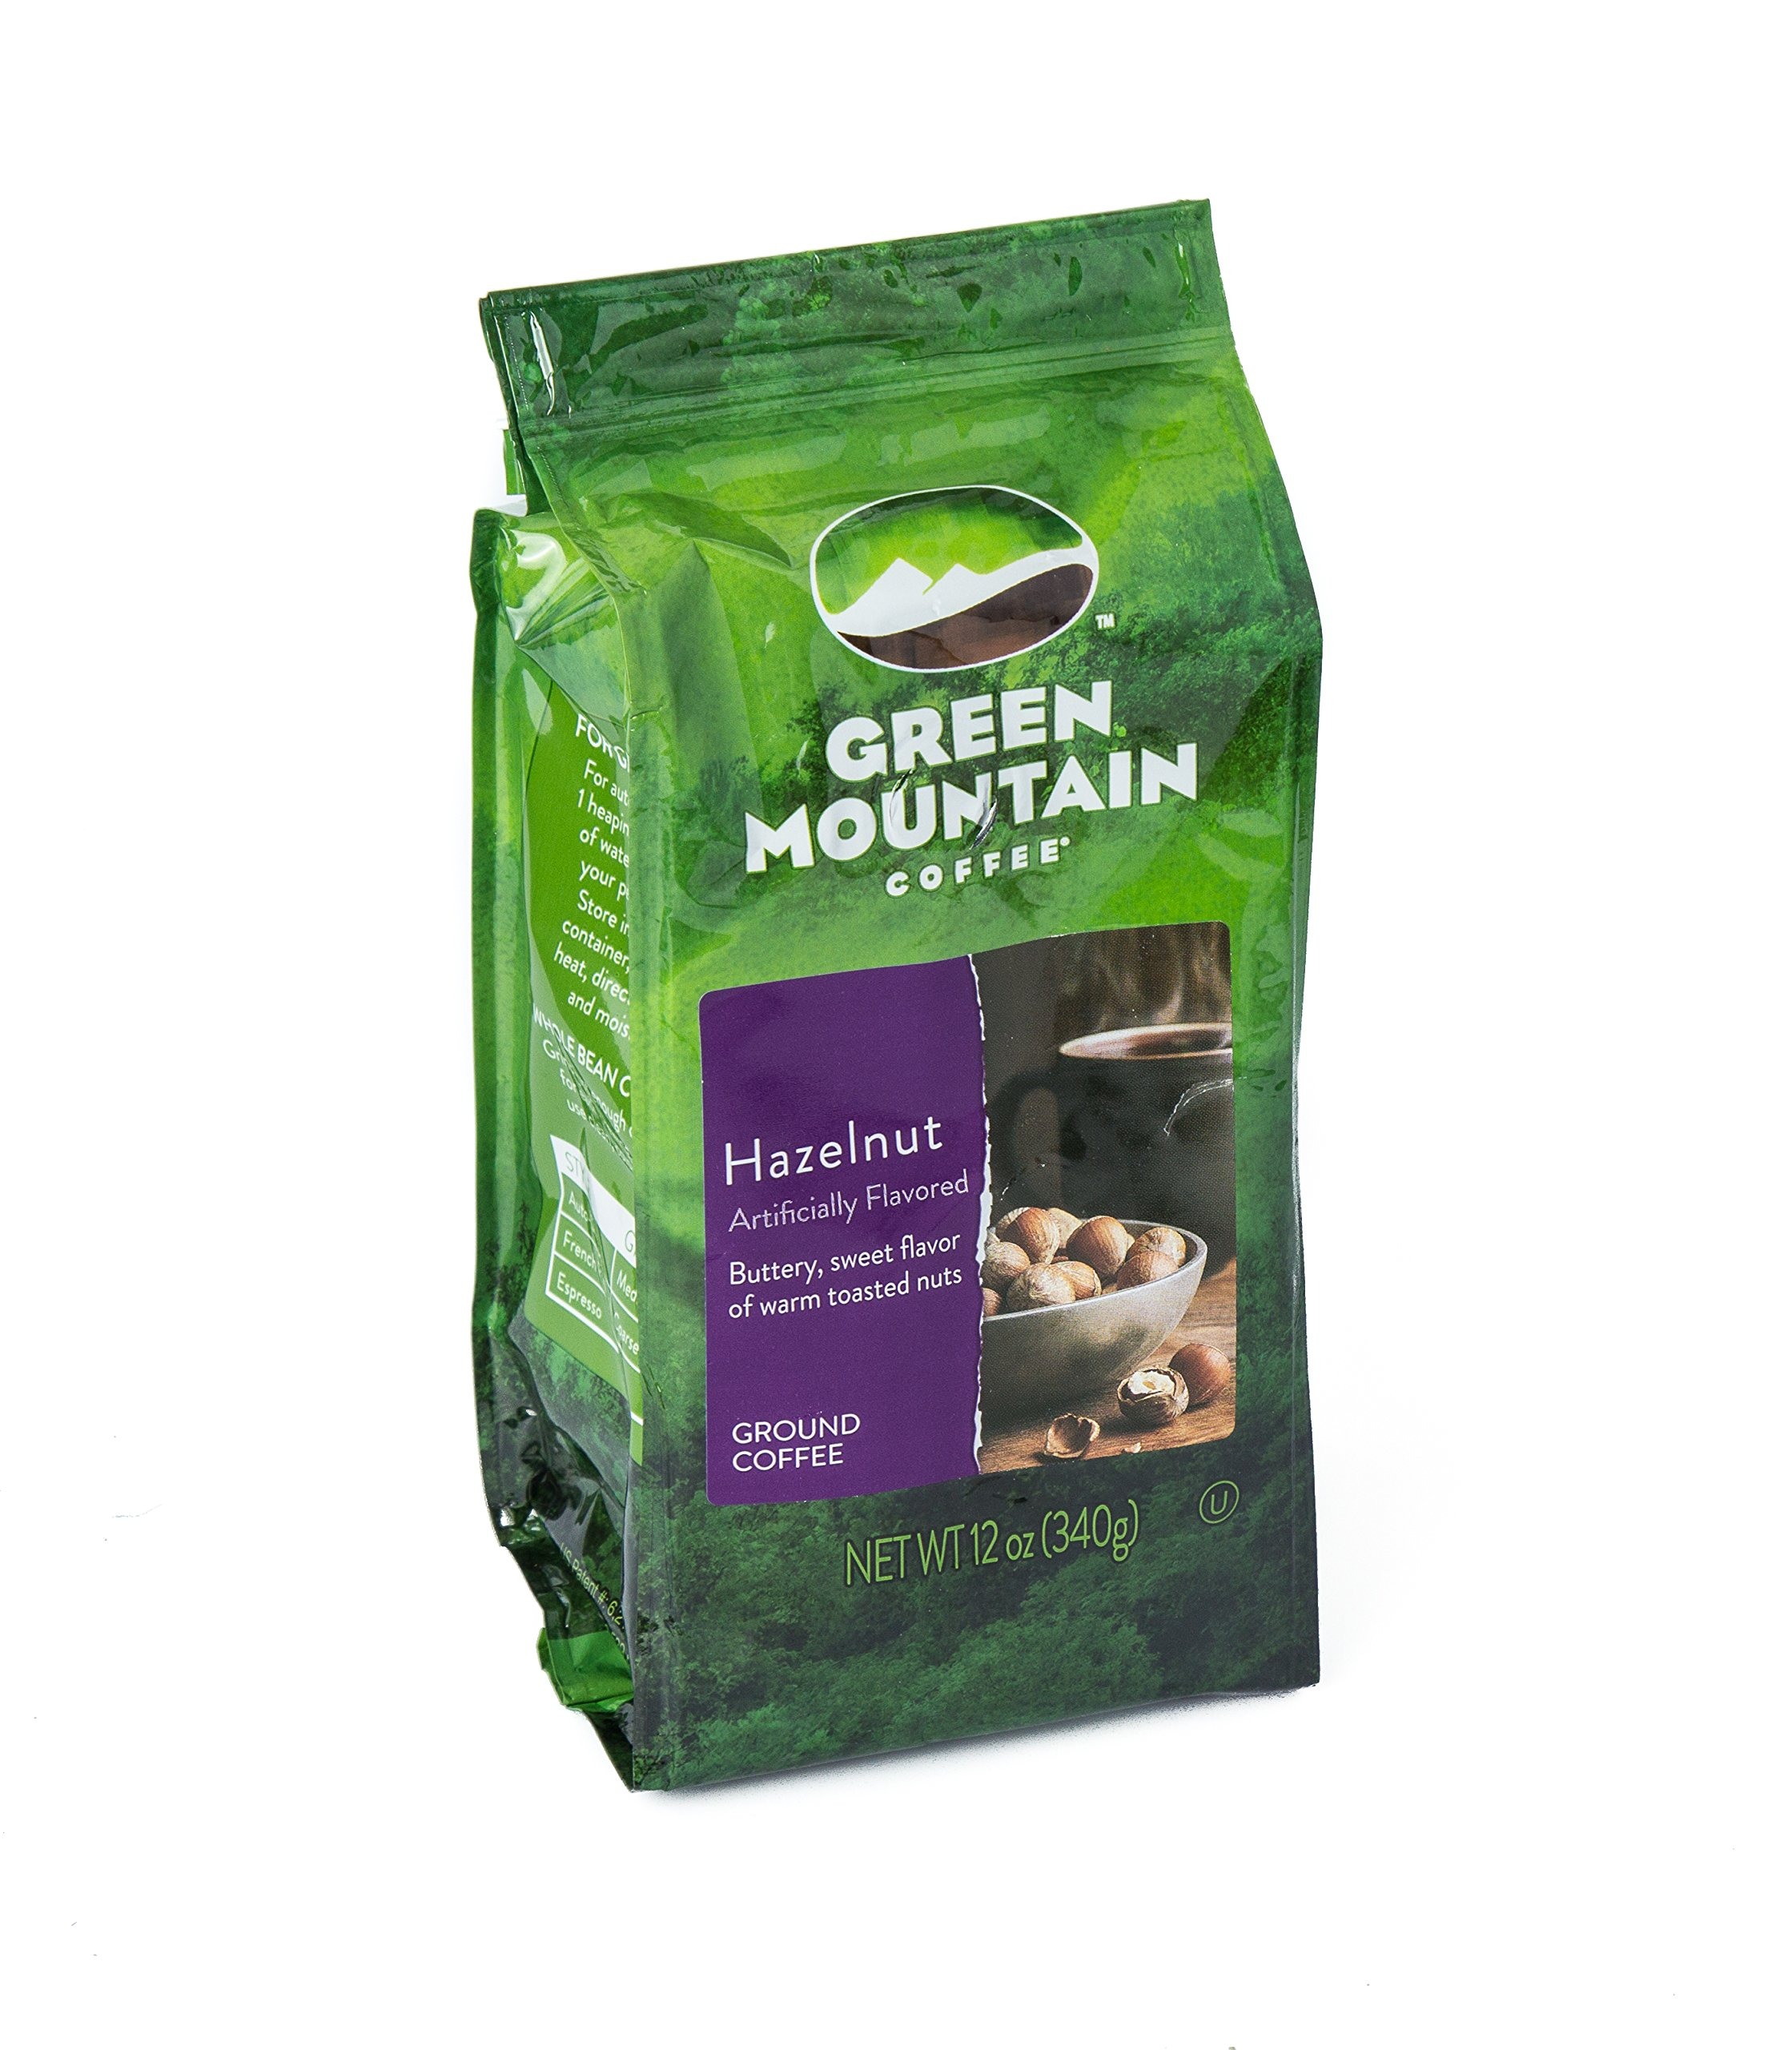
Item Name: Green Mountain Coffee Roasters, Hazelnut, Ground Flavored Coffee, Light Roast, Bagged 12oz.
Bullet Point 1: Buttery and sweet with the rich flavor of warm, roasted nuts.
Bullet Point 2: Light roast, caffeinated coffee
Bullet Point 3: Certified Orthodox Union Kosher (U)
Value: 12.0
Unit: ounce

Price: 7.48